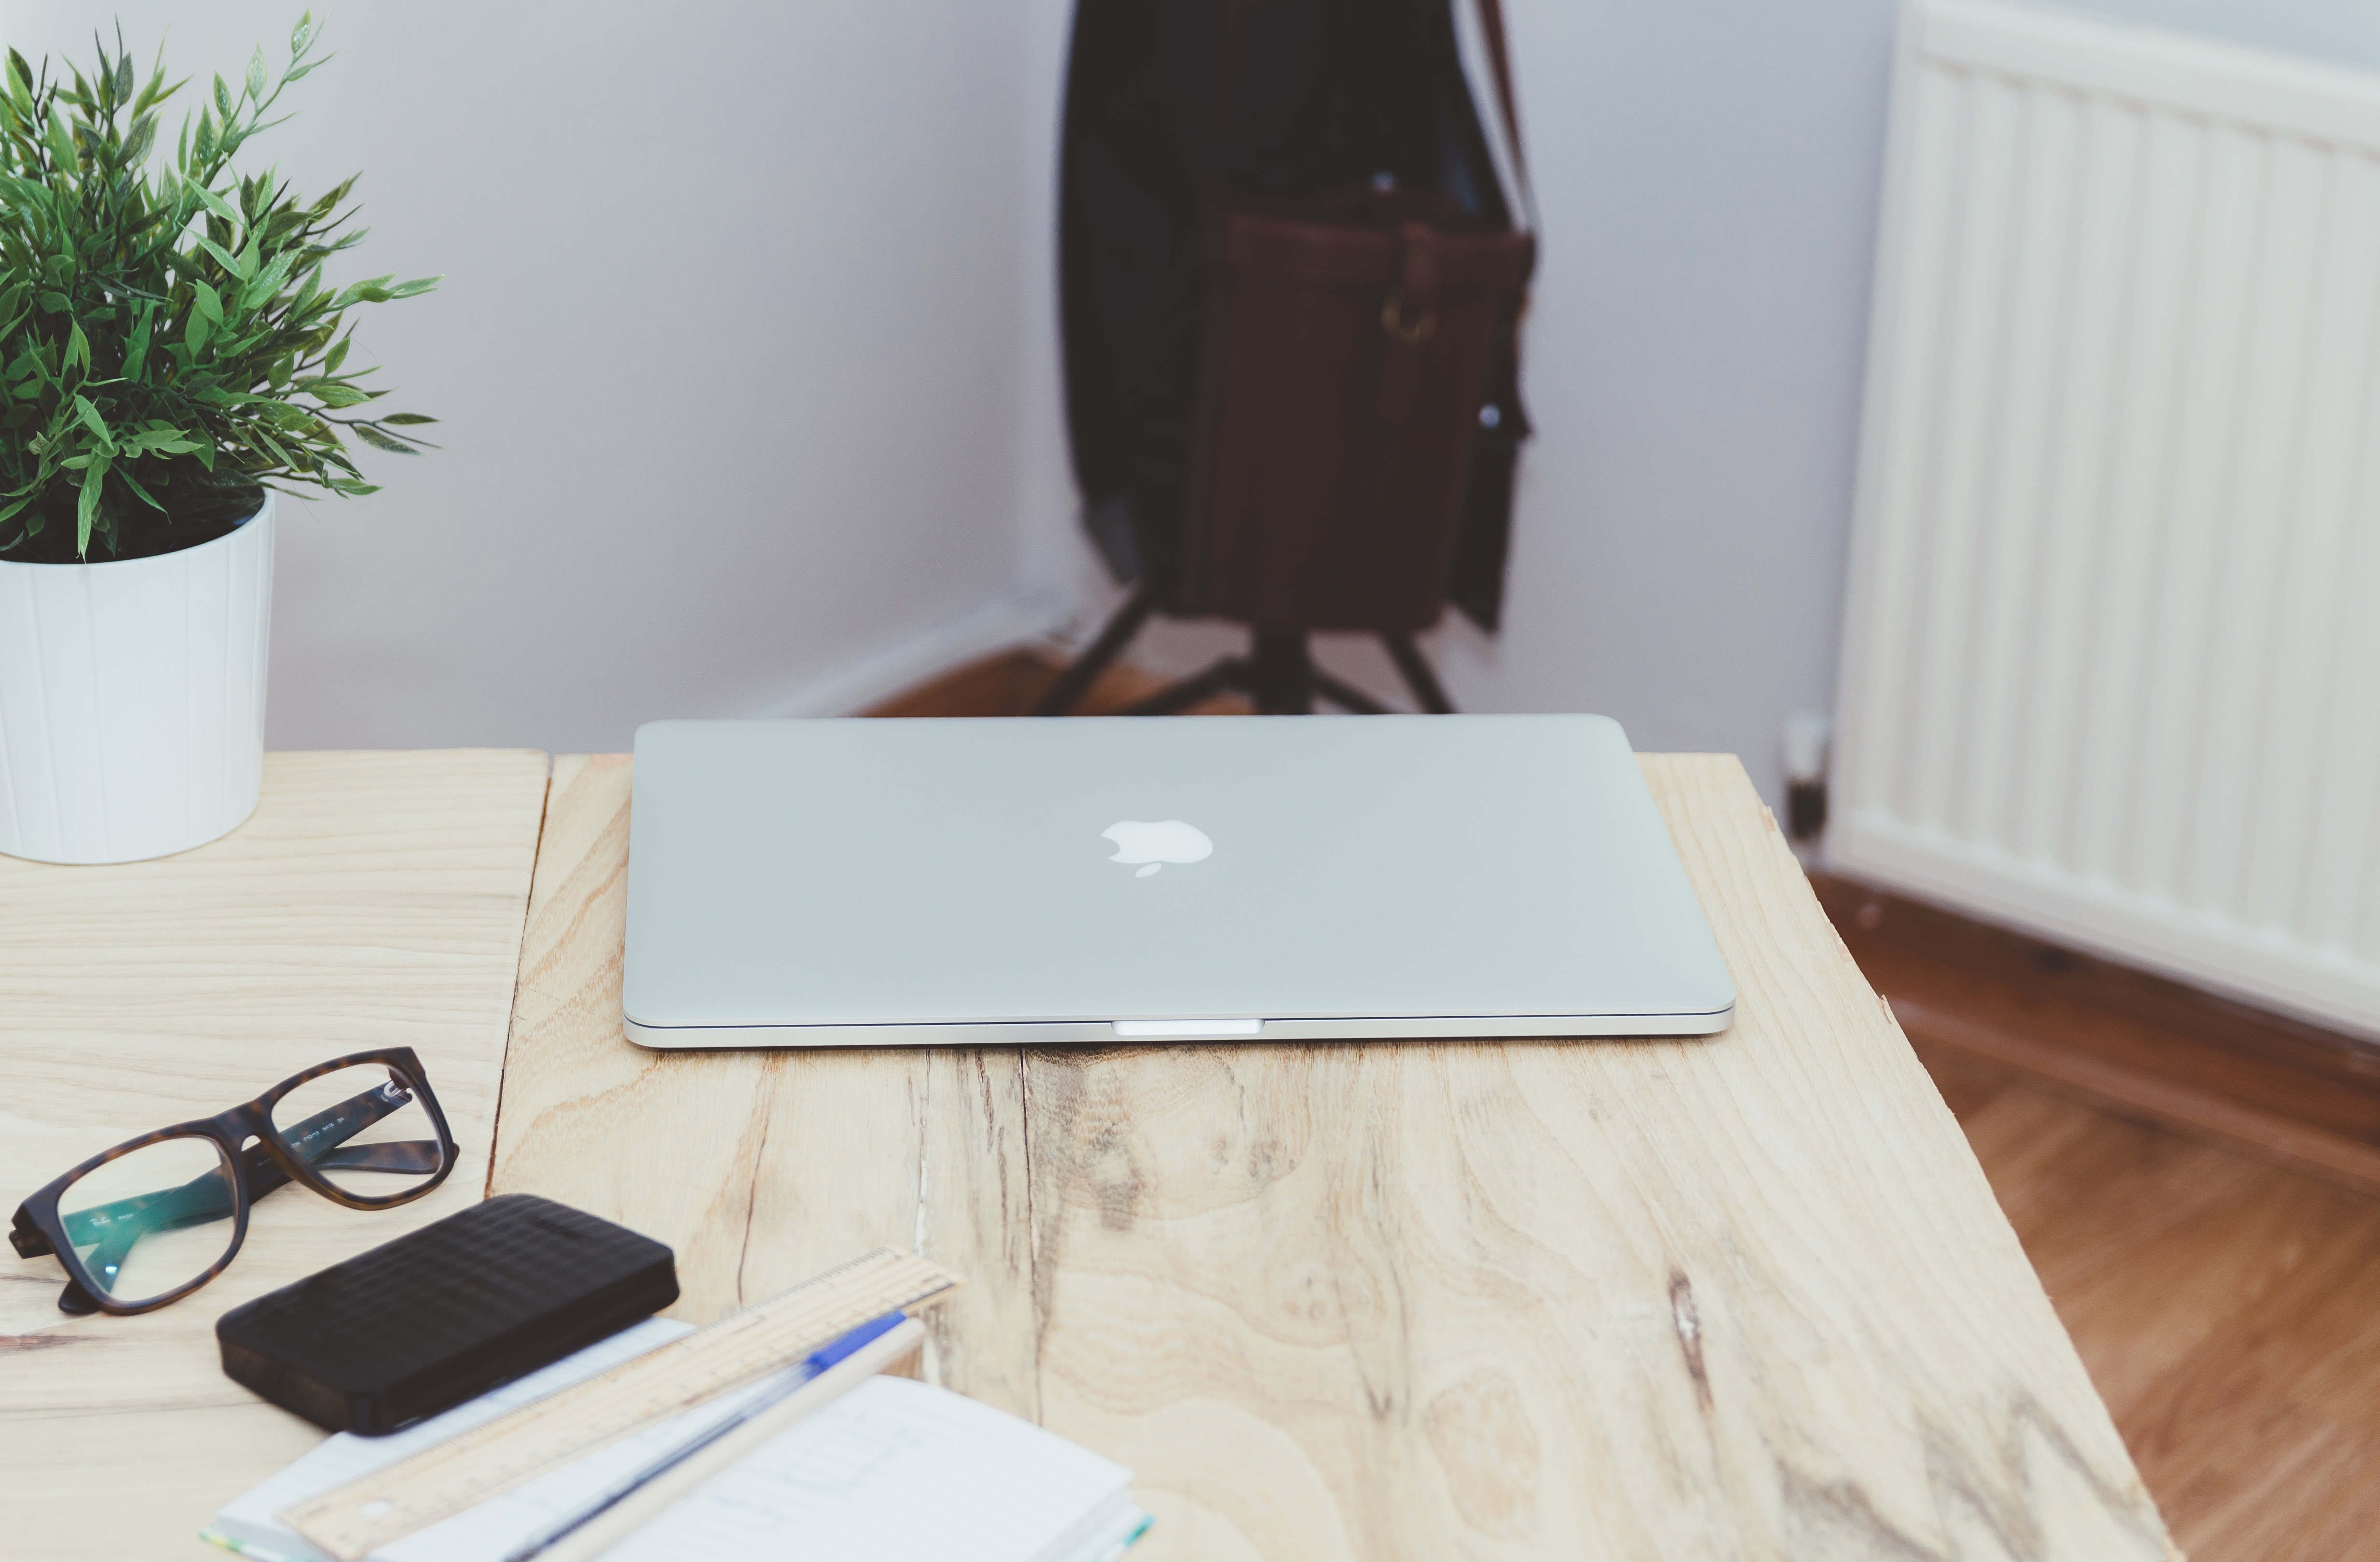
laptop, desk, notebook, computer, macbook, table, creative, plant, wood, technology, floor, pen, notepad, office, business, ruler, furniture, brand, design, eyeglasses, flooring